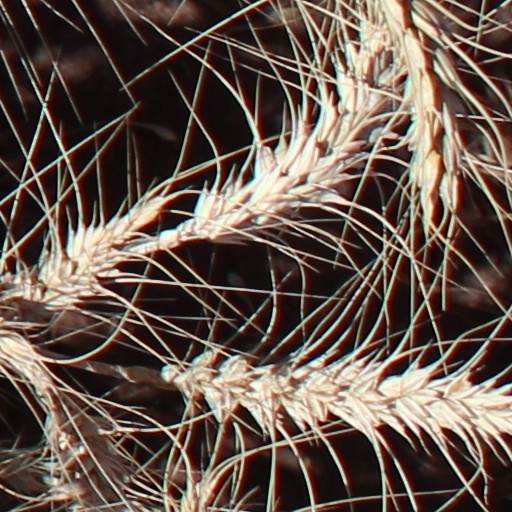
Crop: wheat